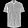
Label: Shirt